Henri Lagriffoul

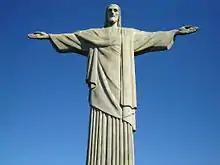
Lagriffoul assisted Paul Landowski with the statue of Christ the Redeemer at Corcovado in Rio.

Lagriffoul was born in Paris in 1907. His father ran a goldsmith workshop. He was admitted to the studio of sculptors Jules Coutan and Paul Landowski at the École nationale supérieure des Beaux-Arts in Paris from 1924 to 1925. Lagriffoul assisted Landowski with the statue of Christ the Redeemer at Corcovado, Rio de Janeiro, Brazil between 1926 and 1931. He won the Prix de Rome for sculpture in 1932 and spent three years at the Villa Médicis in Rome.